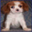
Label: dog